Popular Alternative

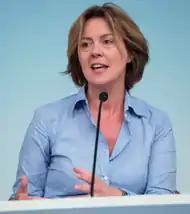
Beatrice Lorenzin in 2017

In the run-up of the 2018 general election AP, which was soundly defeated in the 2017 Sicilian regional election, was divided in three camps: those who wanted an alliance with the PD (Lorenzin and Cicchitto), those who proposed to run as a stand-alone list (Lupi) and those who were keen on returning with the centre-right coalition (Formigoni). The decision by the party's national board was postponed several times. In the meantime, Alfano announced that he would not stand in the election.